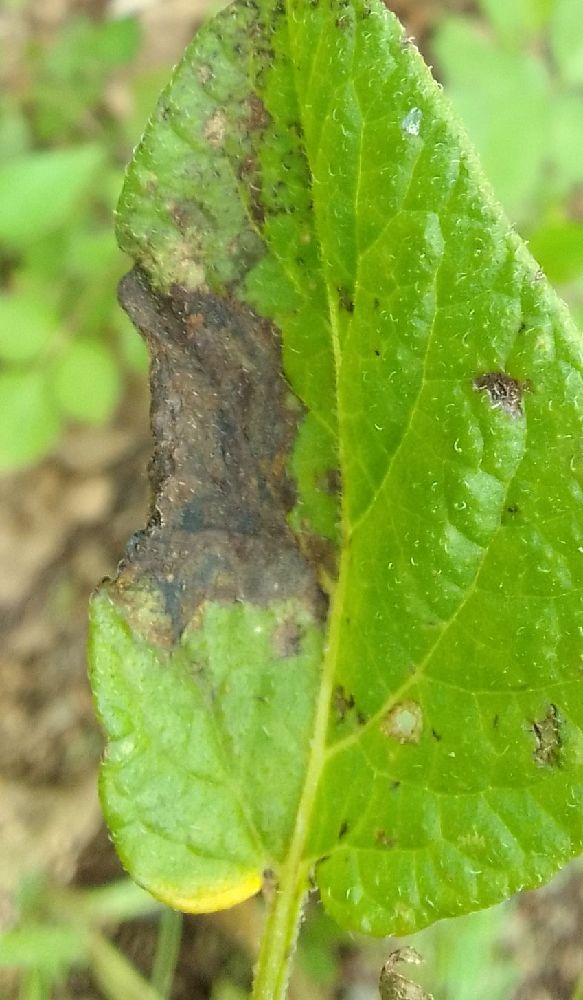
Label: Late blight